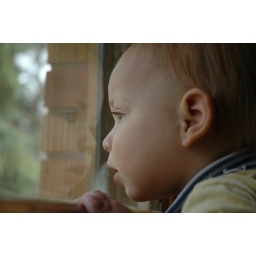
April 2006, Jessica uses her chair to stand on and look out the windows in her bedroom.